List of impostors

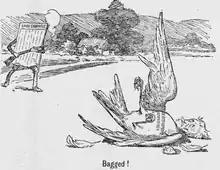
Cartoon of the would-be explorer Louis de Rougemont, who claimed to have had adventures in Australasia

An impostor (also spelled imposter) is a person who pretends to be somebody else, often through means of disguise, deceiving others by knowingly falsifying one or more aspects of their identity. This is in contrast to someone that honestly believes their false identity due to psychosis (break from reality), mistake (e.g. mistakenly switched at birth, or memory problems), or having been lied to about their identity by another (e.g. by a parent, or kidnapper).